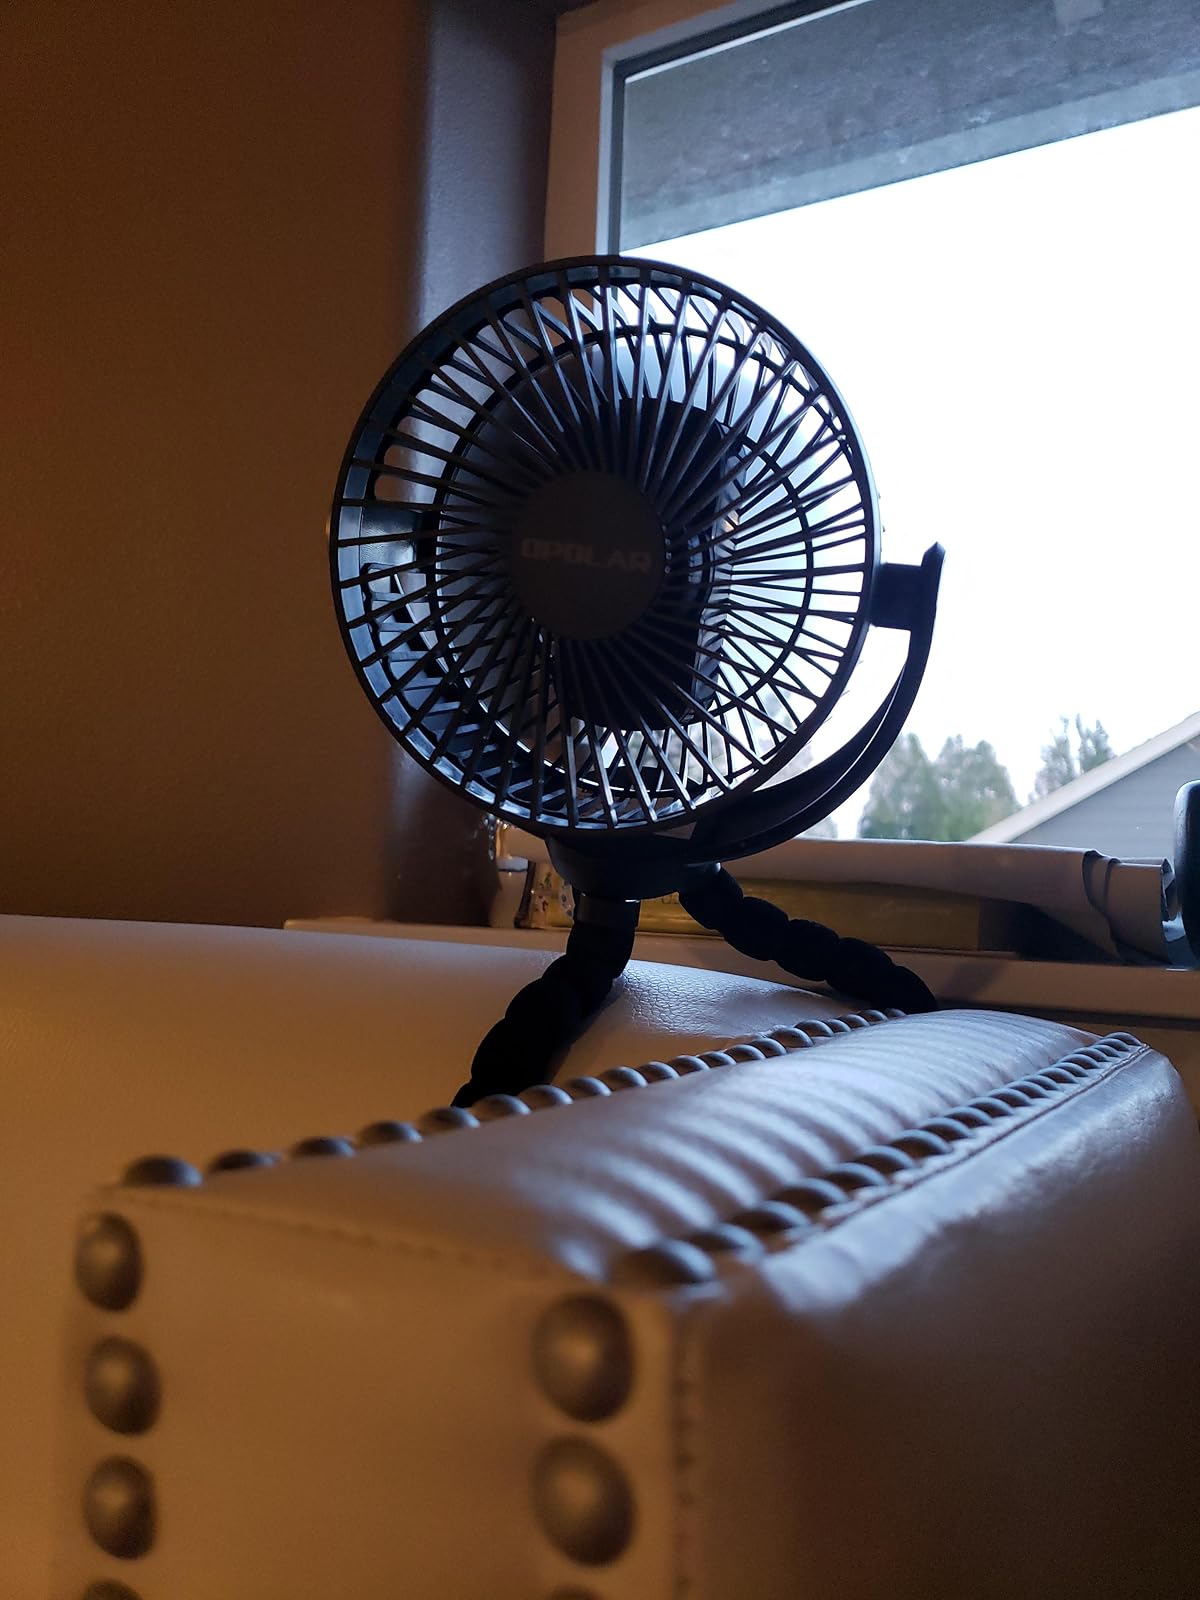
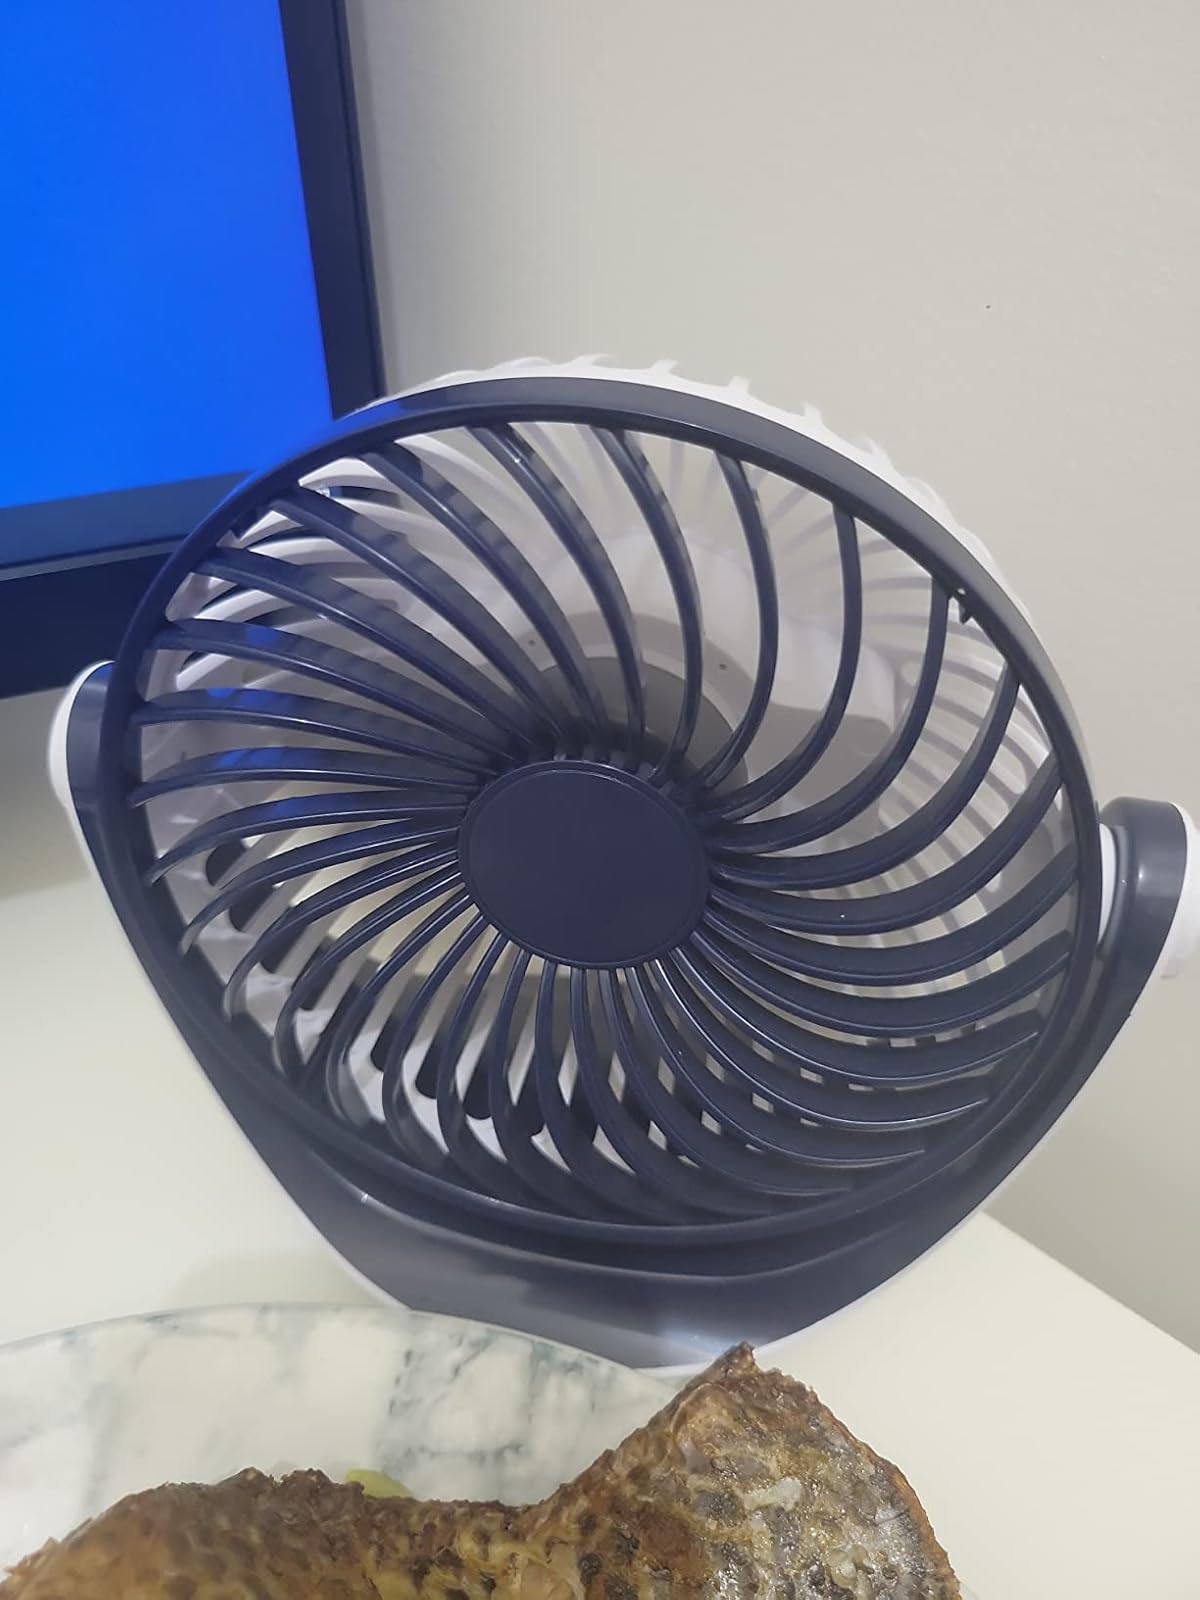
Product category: fan
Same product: no